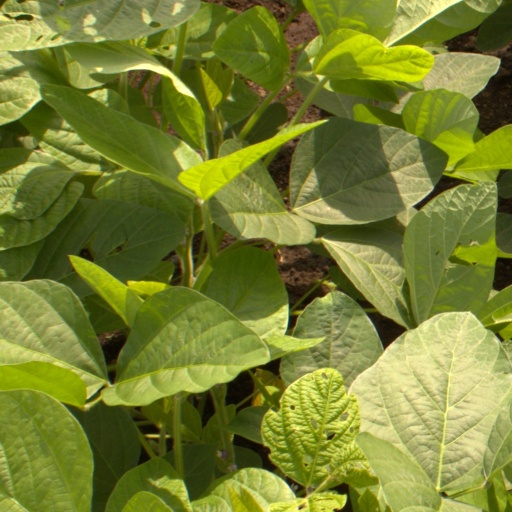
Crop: soybean